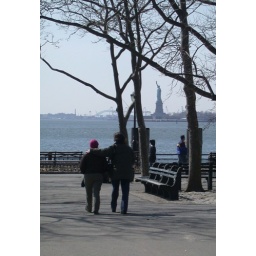
A couple walking in the park next to the Statue of Liberty. The bare trees make this seem somewhat lonely.